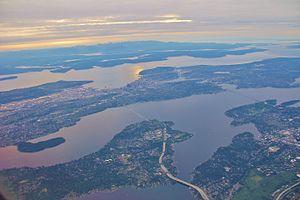
Medina est une petite ville de l'Etat de Washington aux États-Unis. La ville est située sur une péninsule et borde le lac Washington sur la rive opposée de Seattle dont elle fait partie de l'aire métropolitaine. Elle est limitrophe des localités de Clyde Hill à l'est, Hunts Point au nord et Bellevue au sud.